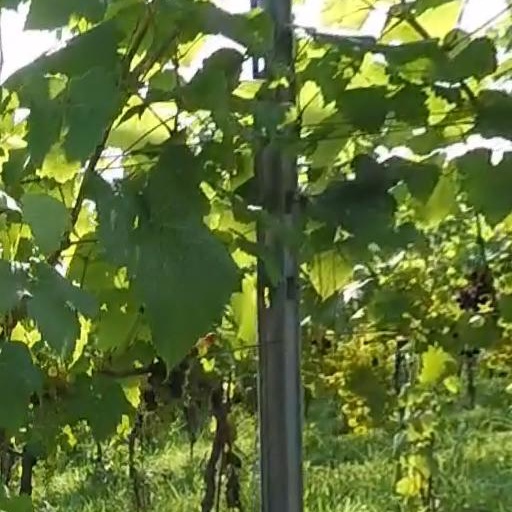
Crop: grape